Bereshit (parashah)

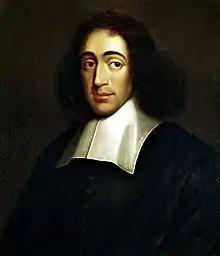
Spinoza

Moses Mendelssohn alluded to God’s creation of people in God’s image in Genesis 1:26–27 in comparing church and state. Government and religion, Mendelssohn asserted, have for their object the promotion, by means of public measures, of human felicity in this life and in the life to come. Both act upon people’s convictions and actions, on principles and their application; the state, by means of reasons based on the relations between people, or between people and nature, and religion by means of reasons based on the relations between people and God. The state treats people as the immortal children of the earth; religion treats people as the image of their Creator.